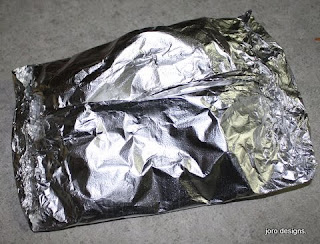
Waste category: metal